Sorry, Haters

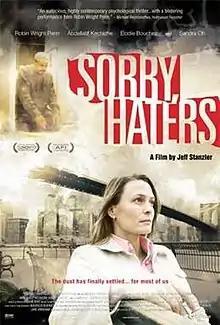
Promotional movie poster

Sorry, Haters is a 2005 drama film written and directed by Jeff Stanzler, starring Robin Wright, Abdellatif Kechiche, Élodie Bouchez and Sandra Oh. Distributed by IFC Films, the film premiered at the 2005 Toronto International Film Festival and received a limited release in North America on March 1, 2006. "Sorry, Haters" was released on DVD on August 8, 2006.